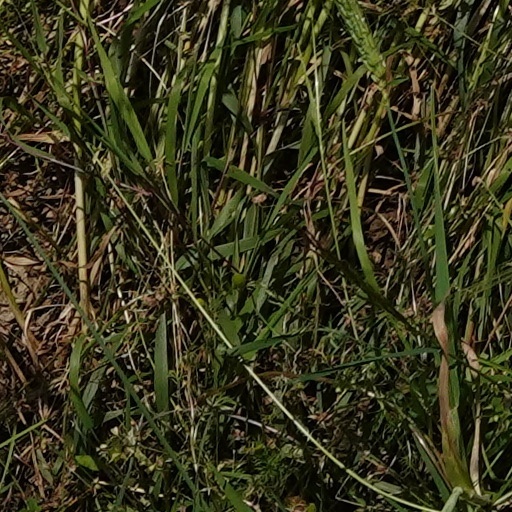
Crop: wheat